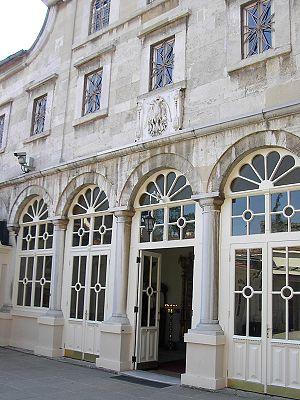
La cathédrale Saint-Georges est la principale cathédrale orthodoxe grecque encore en usage à Istanbul, plus grande ville de Turquie et, sous le nom de Constantinople, capitale de l’empire byzantin jusqu’en 1453.
L'archevêché de Constantinople est le premier siège épiscopal du Patriarcat œcuménique de Constantinople. Il est établi au patriarcat. L'archevêque est le patriarche œcuménique, il porte le titre d'Archevêque de Constantinople, nouvelle Rome et Patriarche œcuménique.